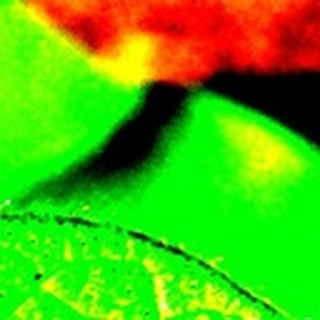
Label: cotton_aphids